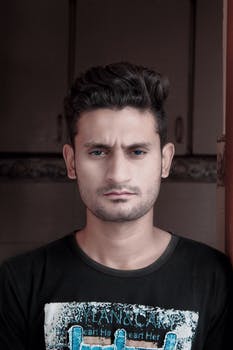
Label: No Watermark